City Line (Spokane, Washington)

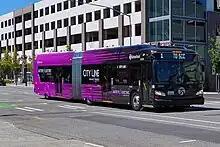
Image of a typical battery electric bus used on City Line, with branded livery

The City Line utilizes 60-foot long New Flyer Xcelsior CHARGE battery electric buses. A $13.9 million purchase for 10 buses was approved by the Spokane Transit Board of Directors on April 16, 2020. Spokane Transit planned to take delivery of the first of the buses in Q2 2021 for testing with the remaining 9 vehicles delivered toward the end of 2021, in time for the start of City Line operations in 2022. However, it took delivery of the first bus ahead of schedule in December 2020, publicly revealing it for the first time in March 2021.